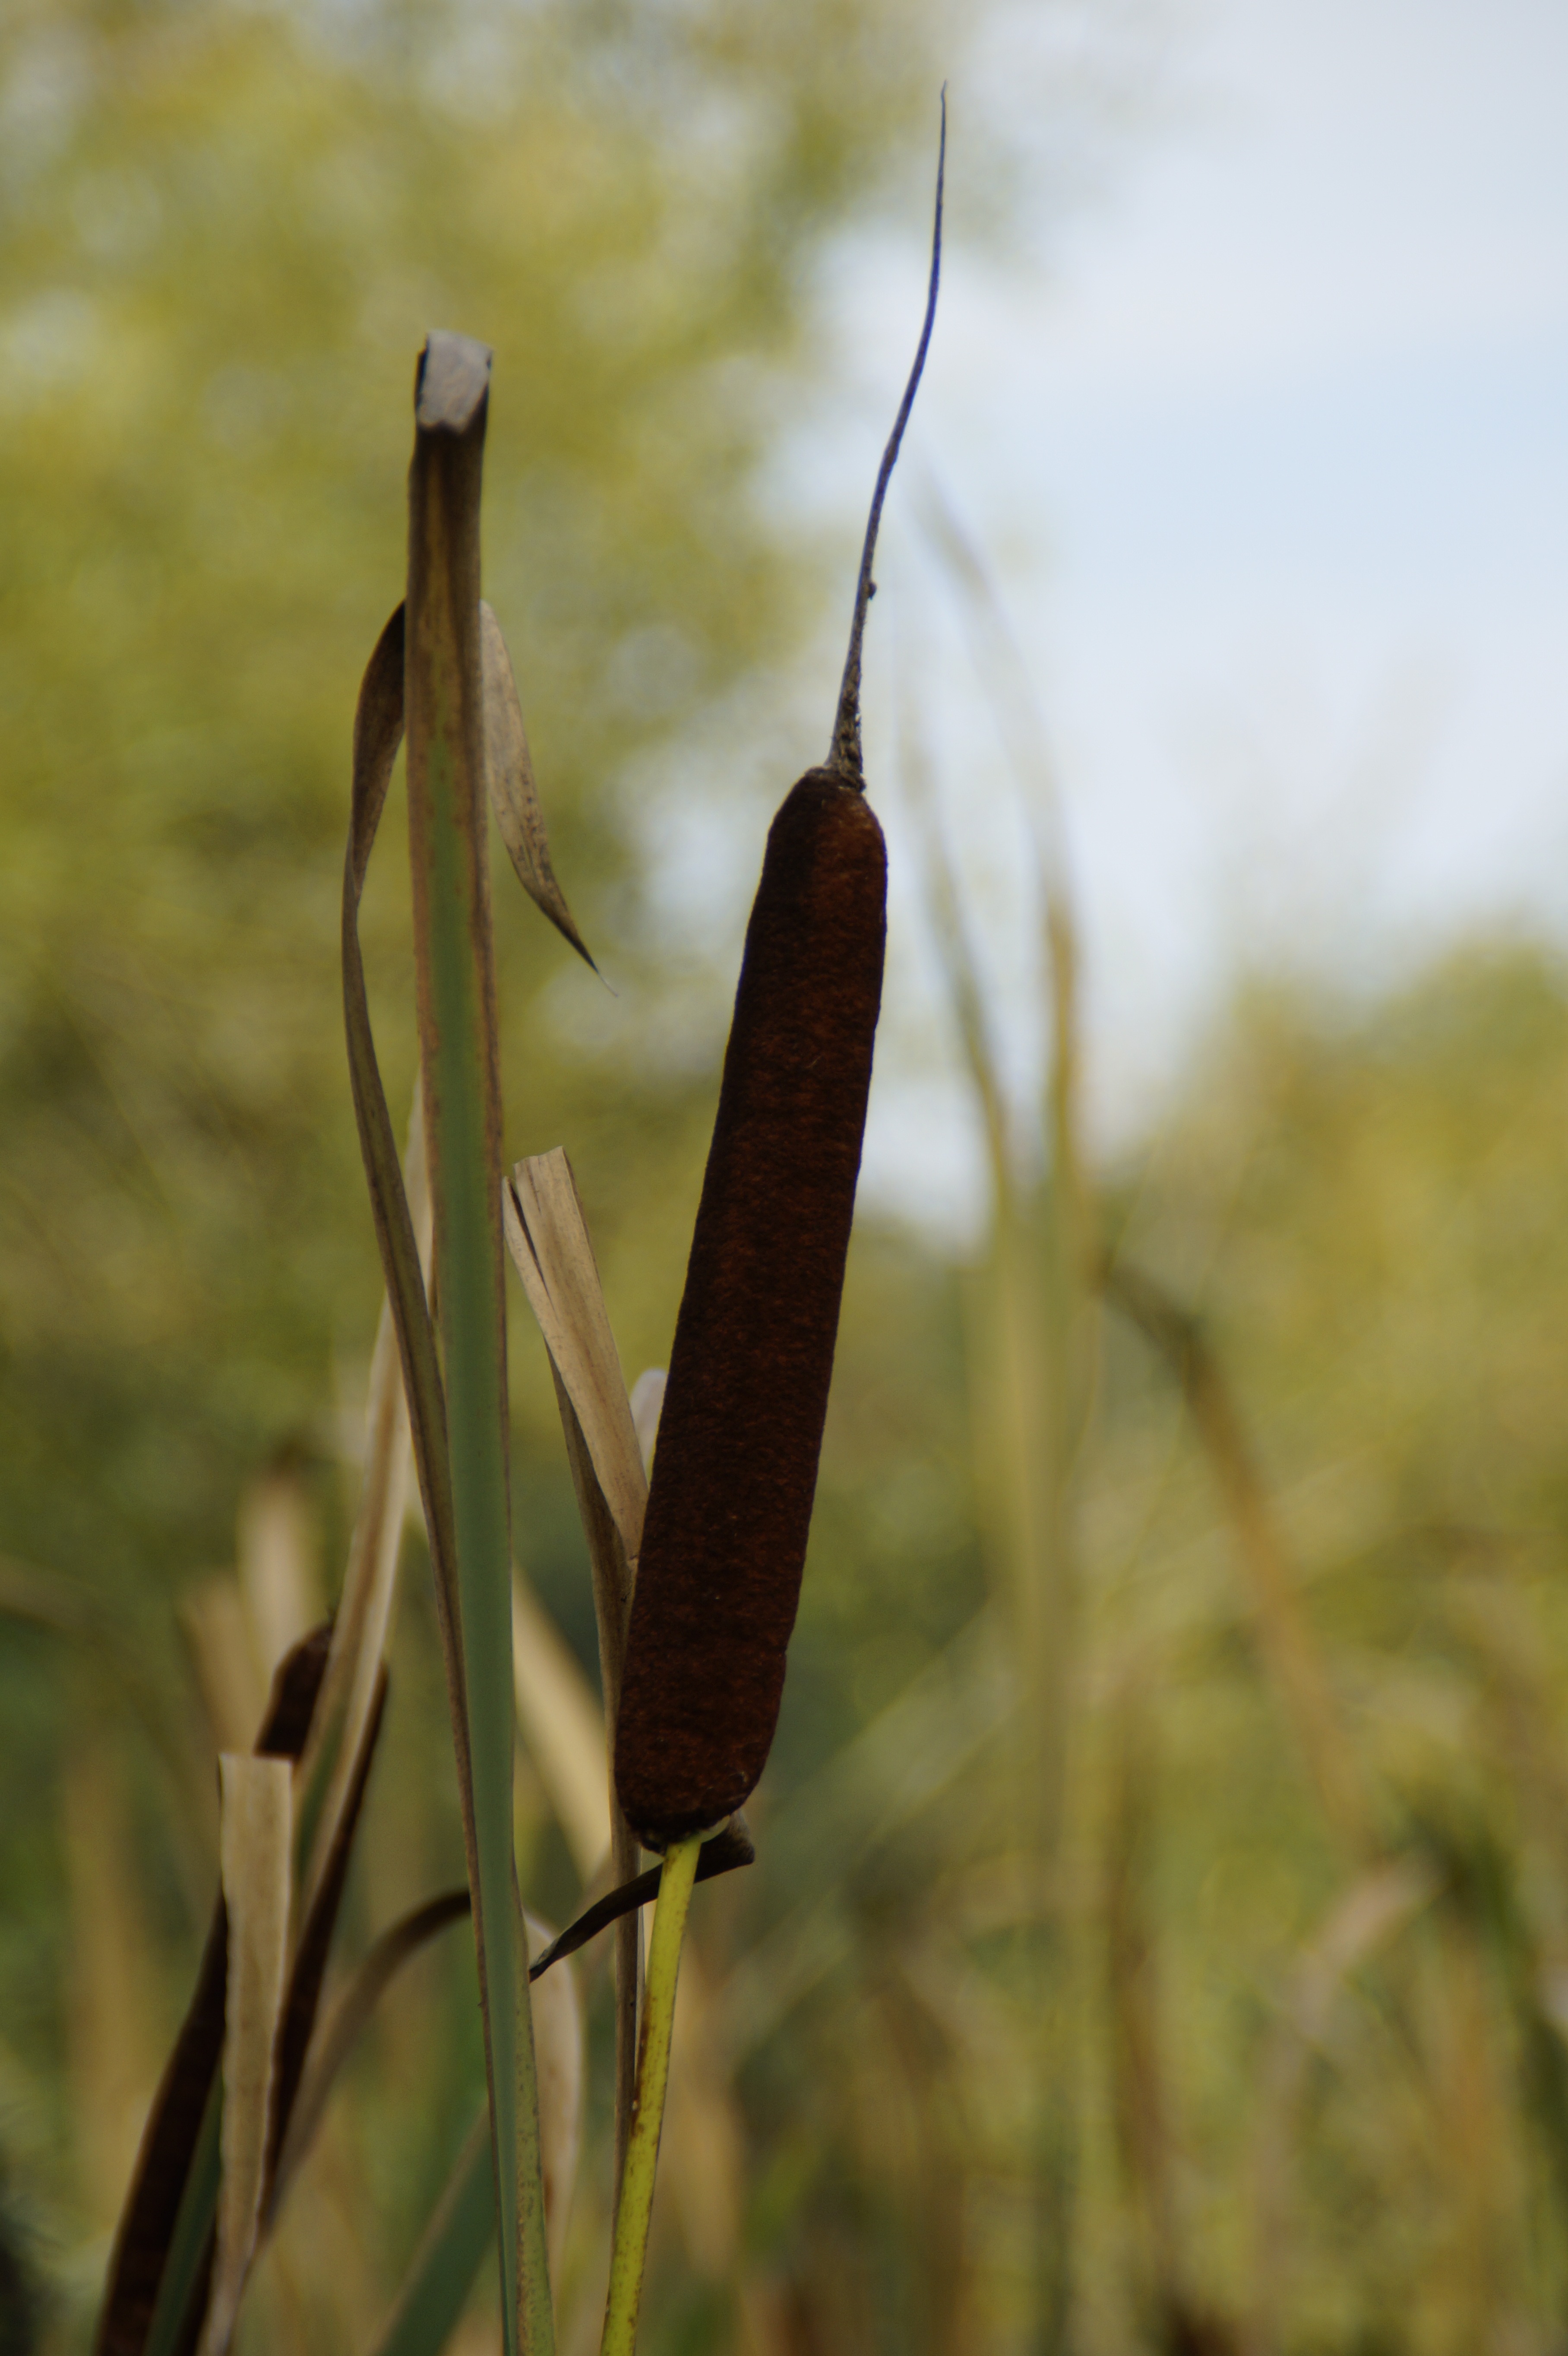
grass, plant, lake, reed, flora, twig, close up, reeds, rush, macro photography, cattail, tube piston greenhouse, grass family, plant stem